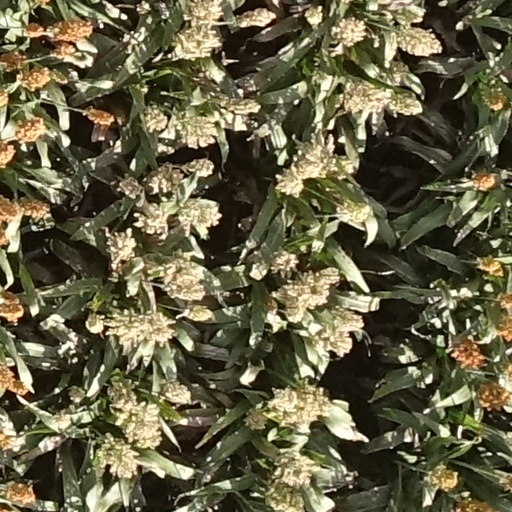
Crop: sorghum